Suburban Tribe

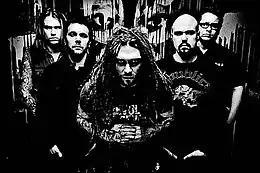
Promotional photo of the band

Suburban Tribe was a Finnish alternative rock/metal band. The band is notable for containing the members of two of Finland's best known thrash metal bands, Stone and Airdash. Bassist Janne Joutsenniemi played in the band Stone and guitarist Roope Siren played in Airdash.